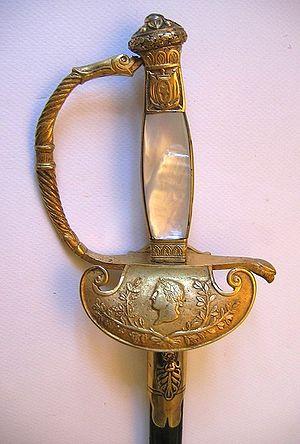
Epée du général Grouvel sous l'Empire (1813)
François, alias François-Pierre Grouvel, né à Rouen le 17 octobre 1771, mort à Strasbourg le 26 décembre 1836, est un général français de l’Empire, de la Restauration, et de la Monarchie de Juillet.